Rafael Rebolo López

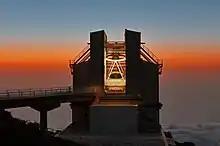

Rebolo and his team were responsible for the discovery in 1995 of the first brown dwarfs Brown dwarfs are objects with properties intermediate between stars and giant planets. He was part of the discovery of several giant extrasolar planets in 2000, Rebolo provided empirical evidence in 1999 of the physical connection between supernovae and black holes. He has been a pioneer in Spain in the experimental research of the cosmic microwave background. Rebolo has developed experiments in astrophysical observation at the Observatorio del Teide in collaboration with the Universities of Manchester and Cambridge.